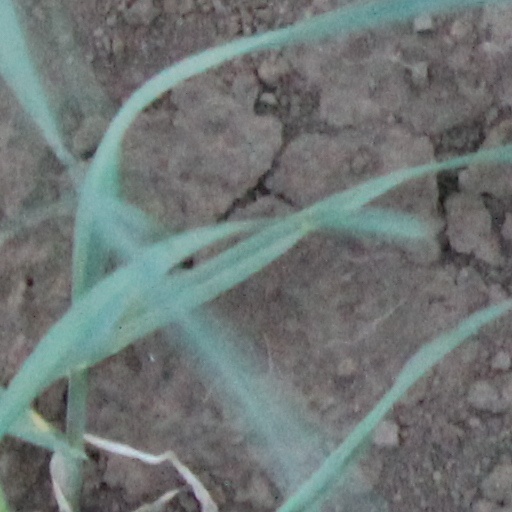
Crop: wheat